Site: brandenburg
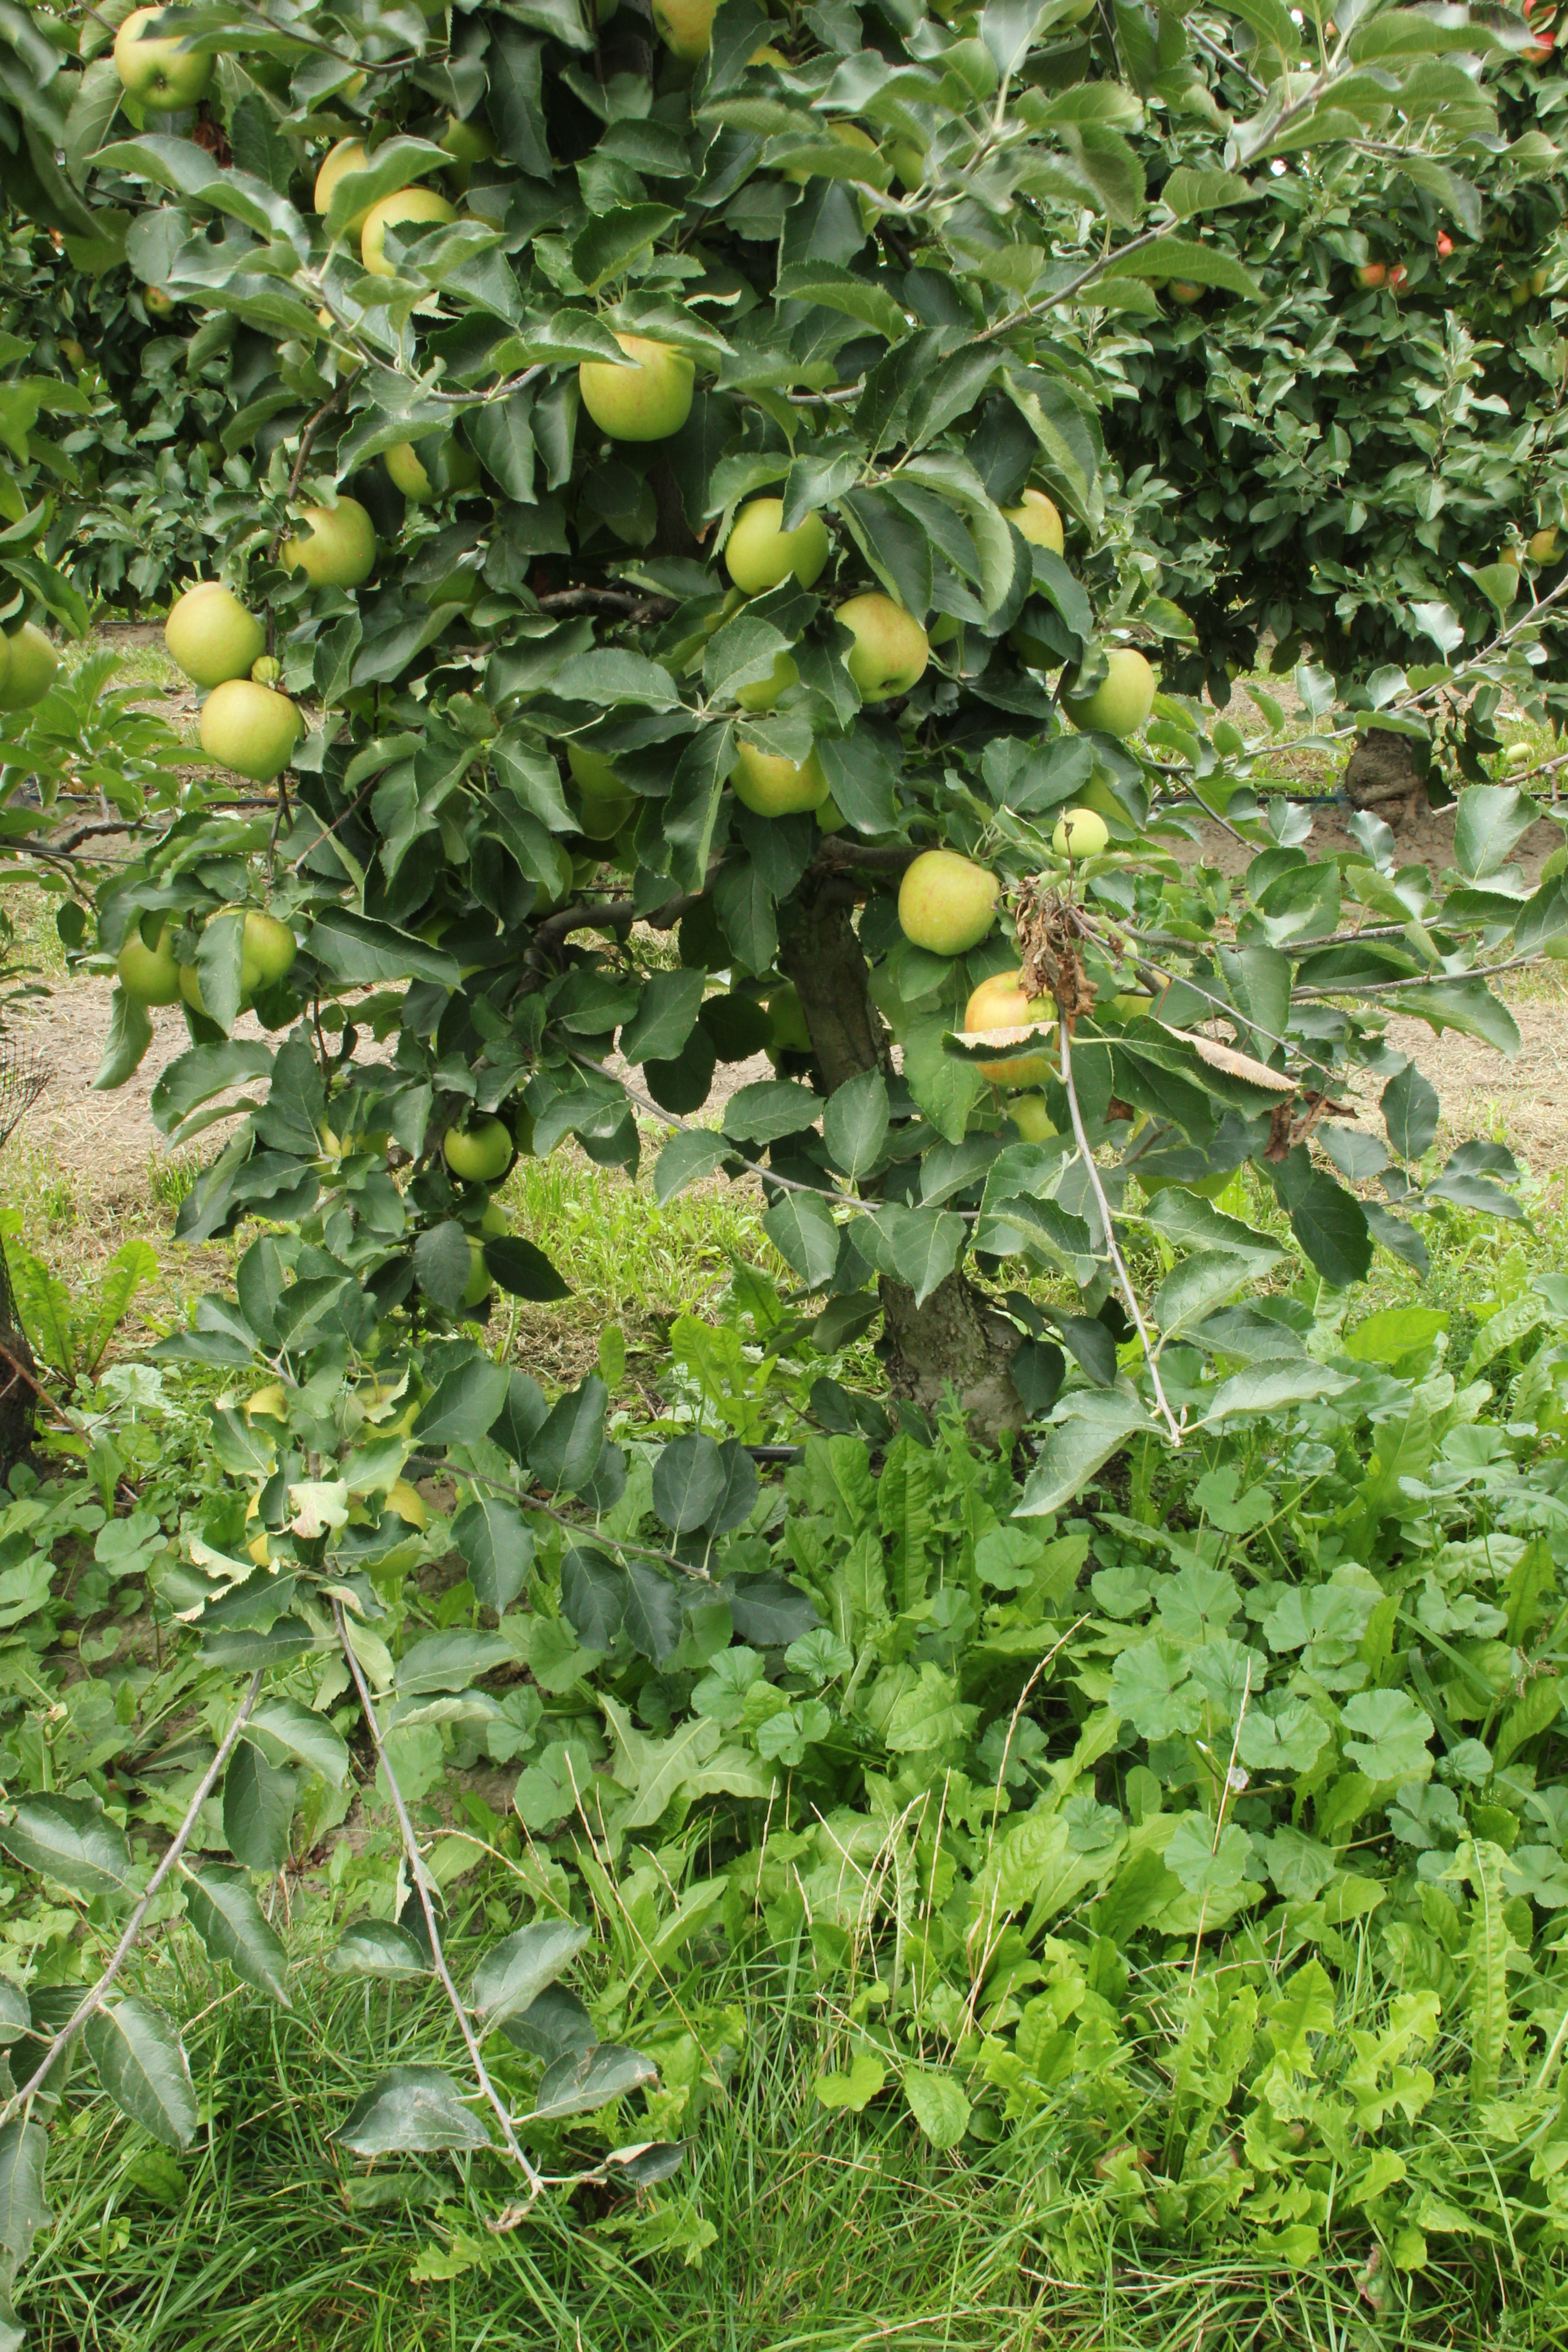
Growth stage (BBCH 87): Maturity of fruit and seed